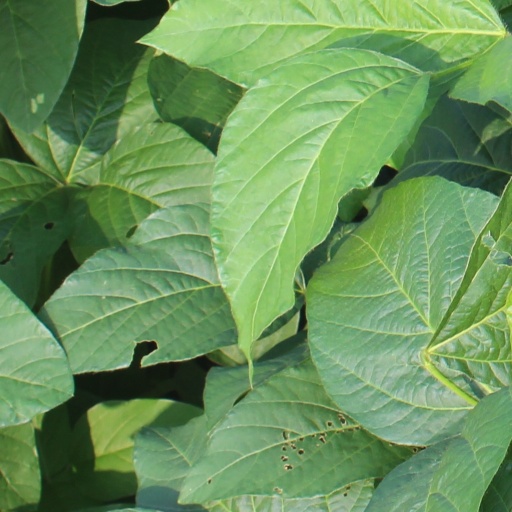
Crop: soybean